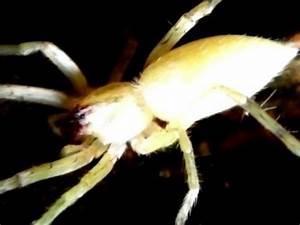
spider